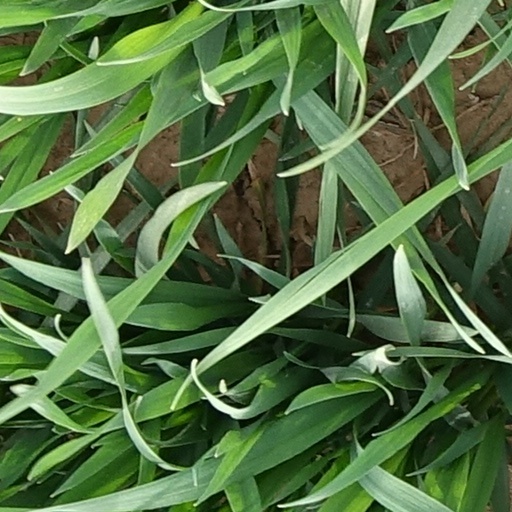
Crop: wheat